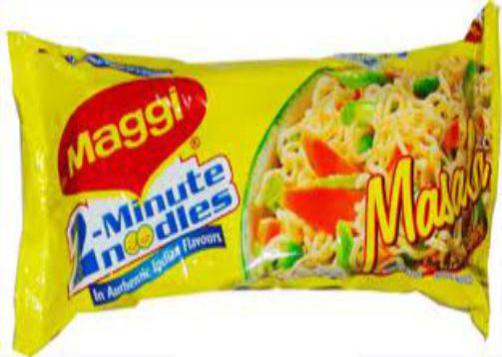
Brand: maggi noodles
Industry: Food